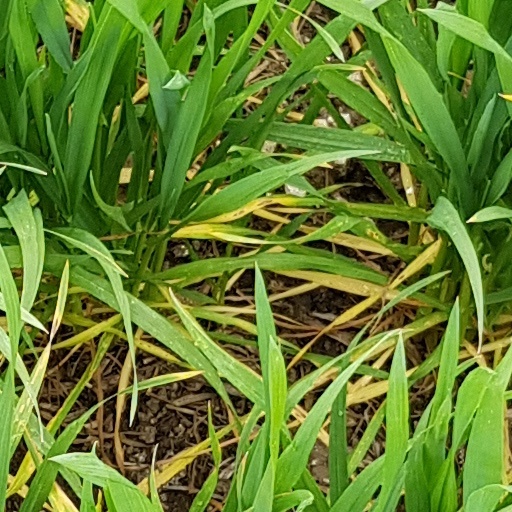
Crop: wheat